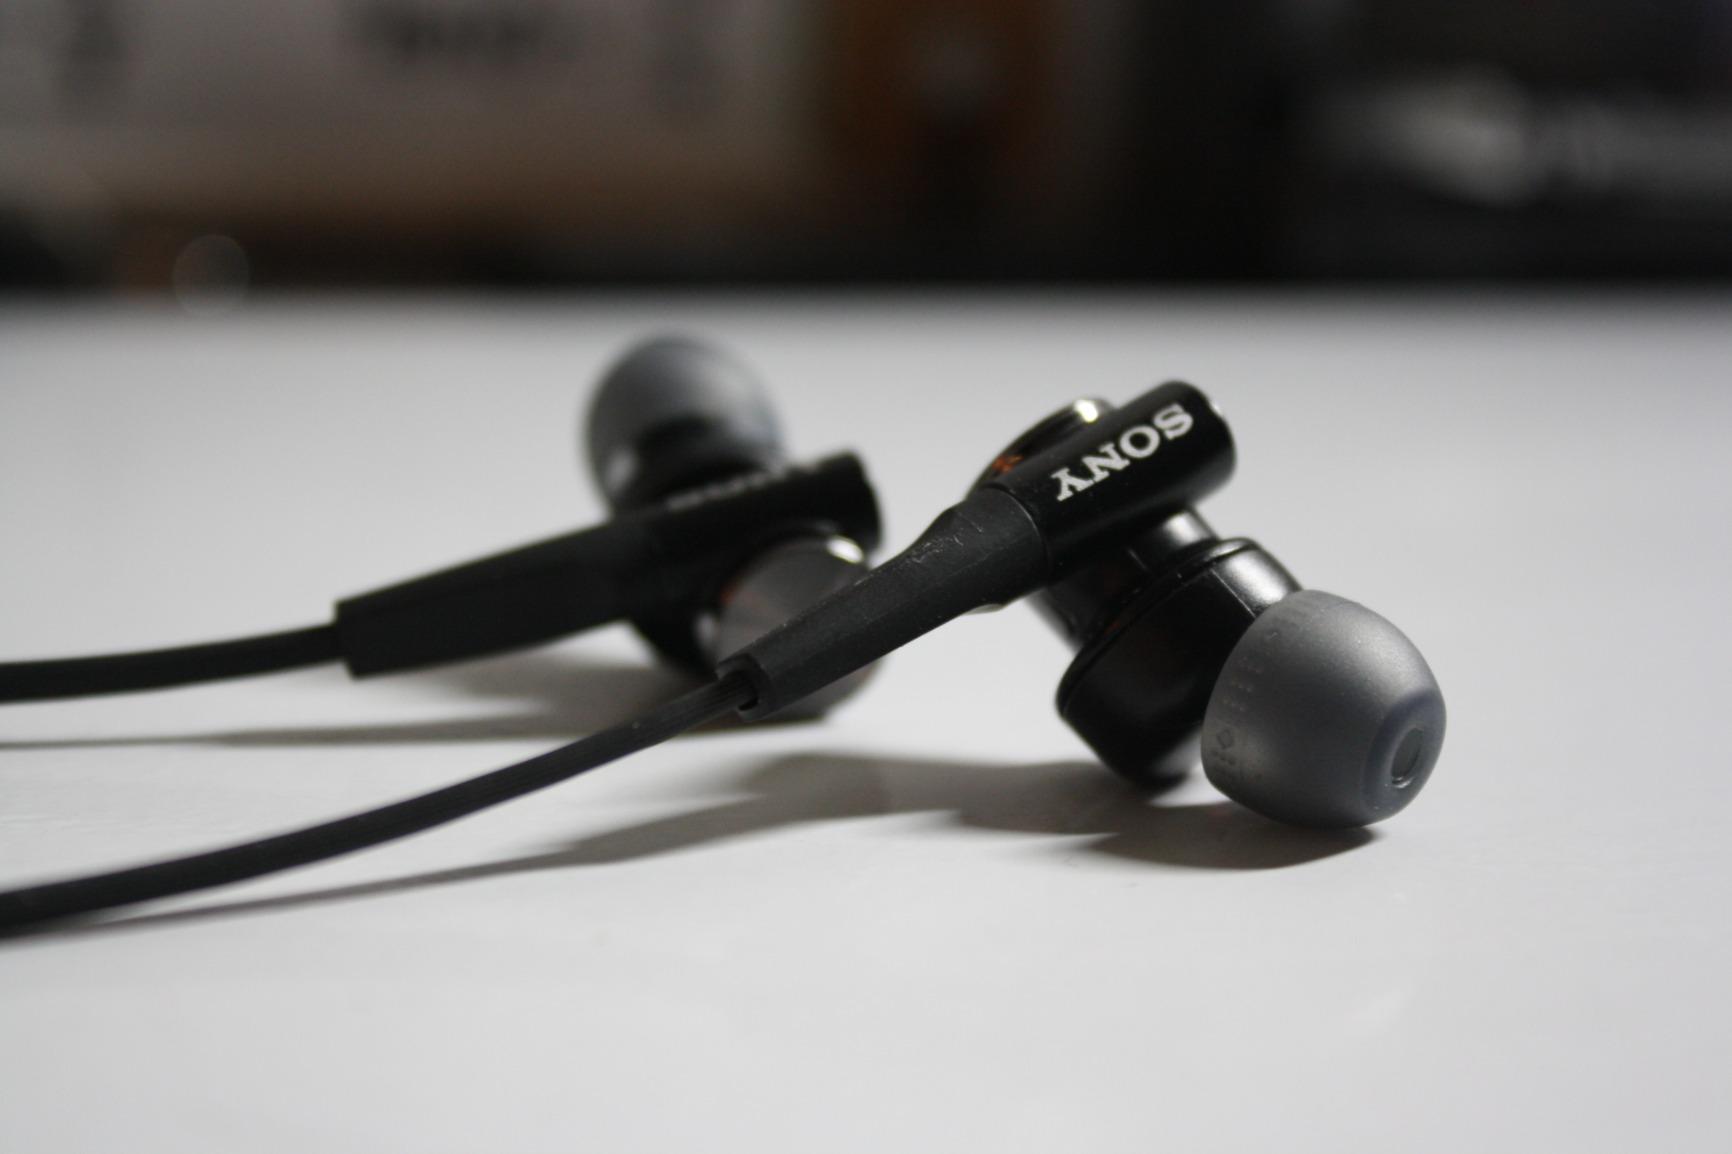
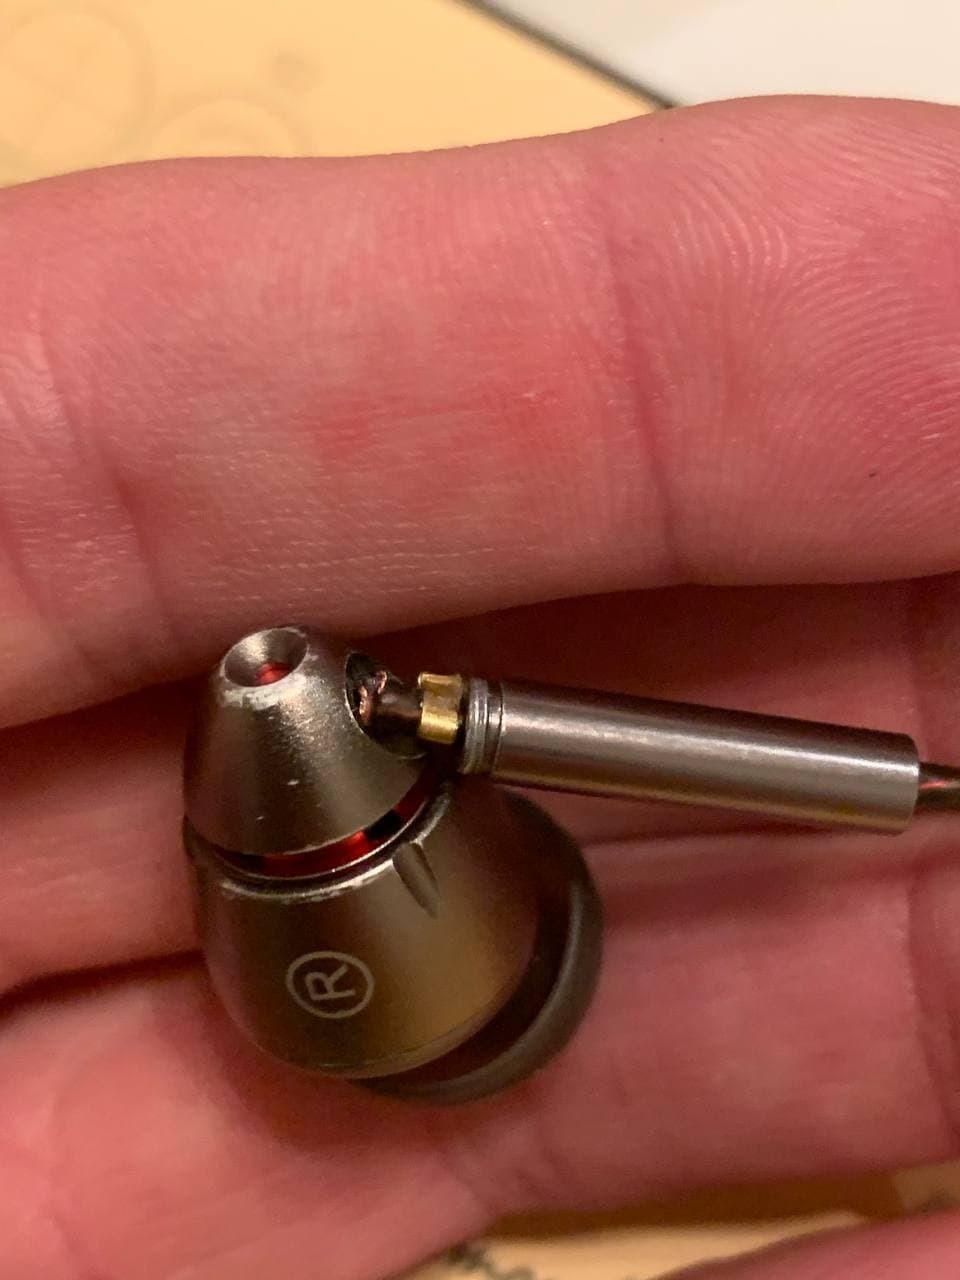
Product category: headphones
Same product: no